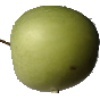
Label: apple_granny_smith